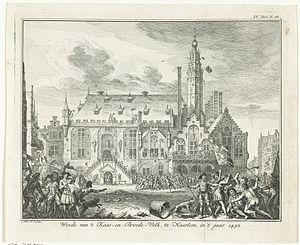
La Révolte du peuple du fromage et du pain est un soulèvement des habitants du Kennemerland et de la Frise occidentale contre le stadholder Jean III d'Egmont. Le nom des gens du fromage et du pain est dérivé des bannières que les insurgés portaient, sur lesquelles un fromage et du pain étaient peints pour montrer clairement pourquoi ils se battaient.